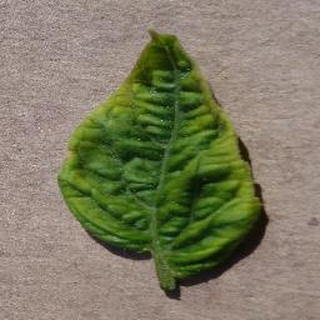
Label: tomato_yellow_leaf_curl_virus